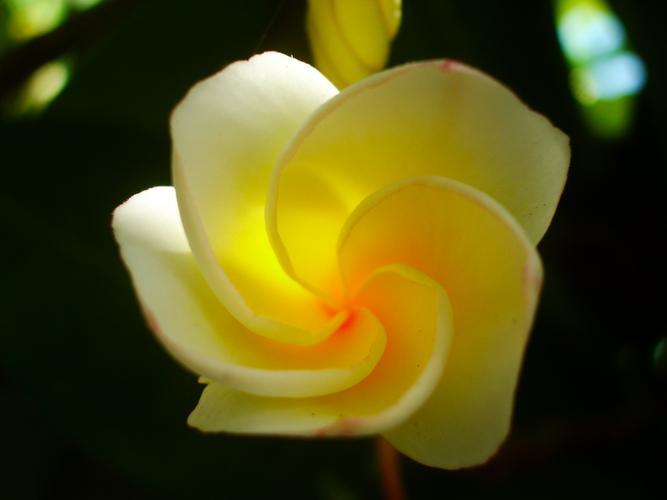
Label: frangipani